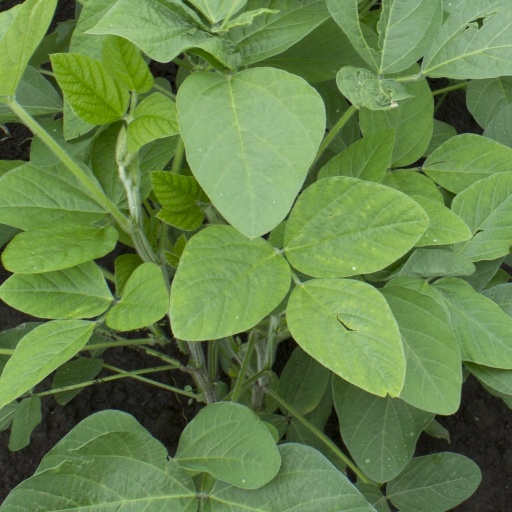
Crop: soybean